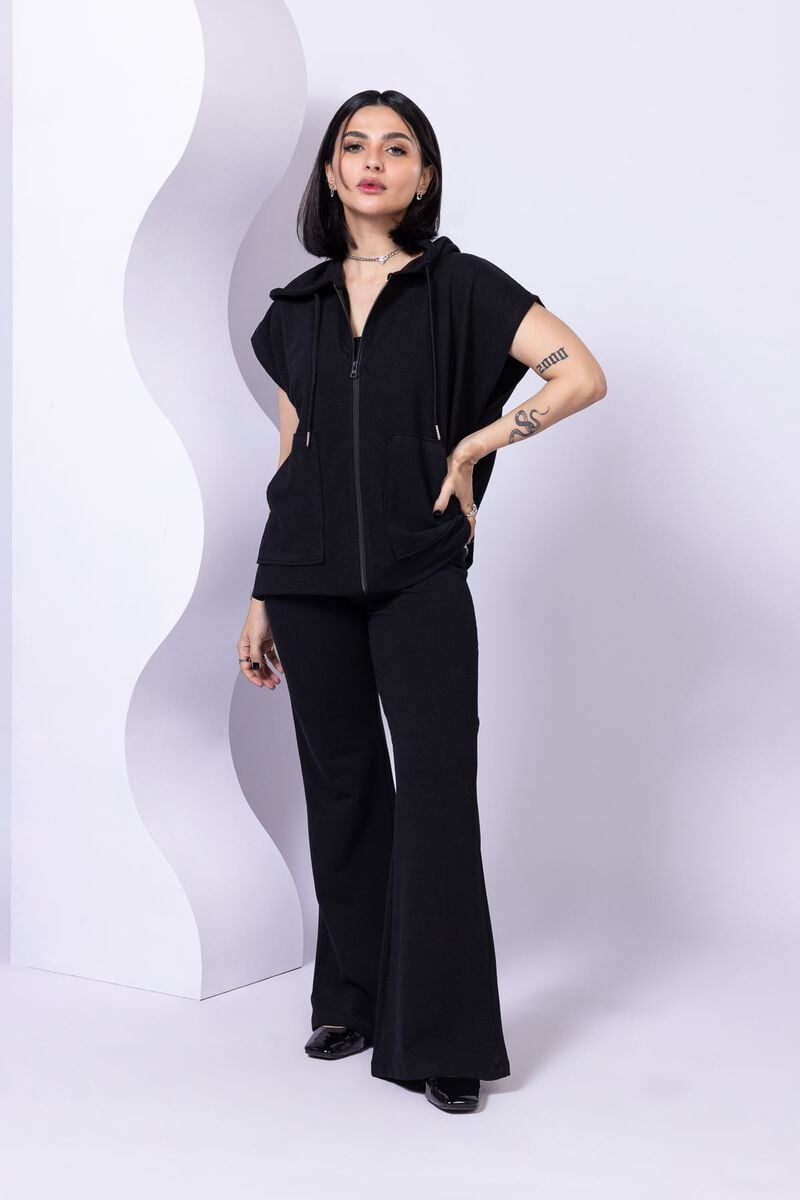
black hooded jacket